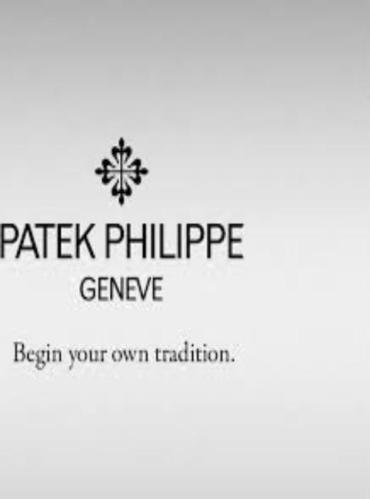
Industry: Clothes